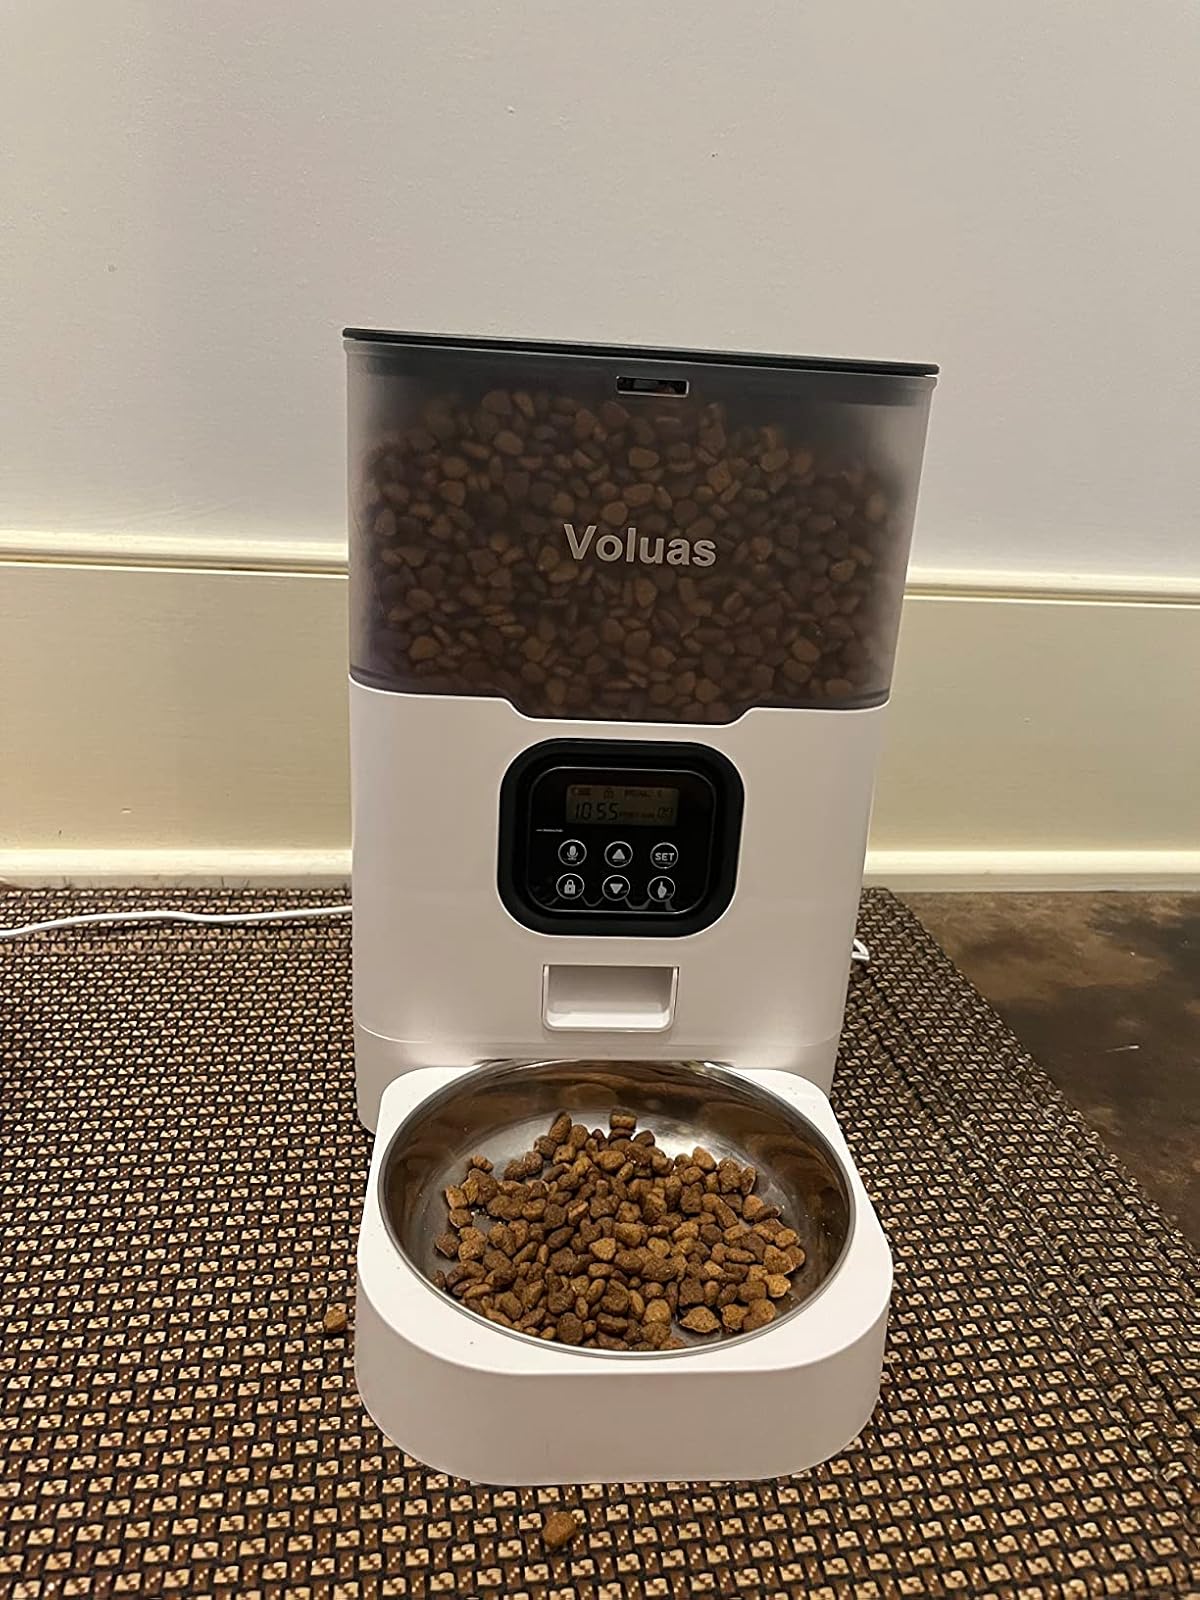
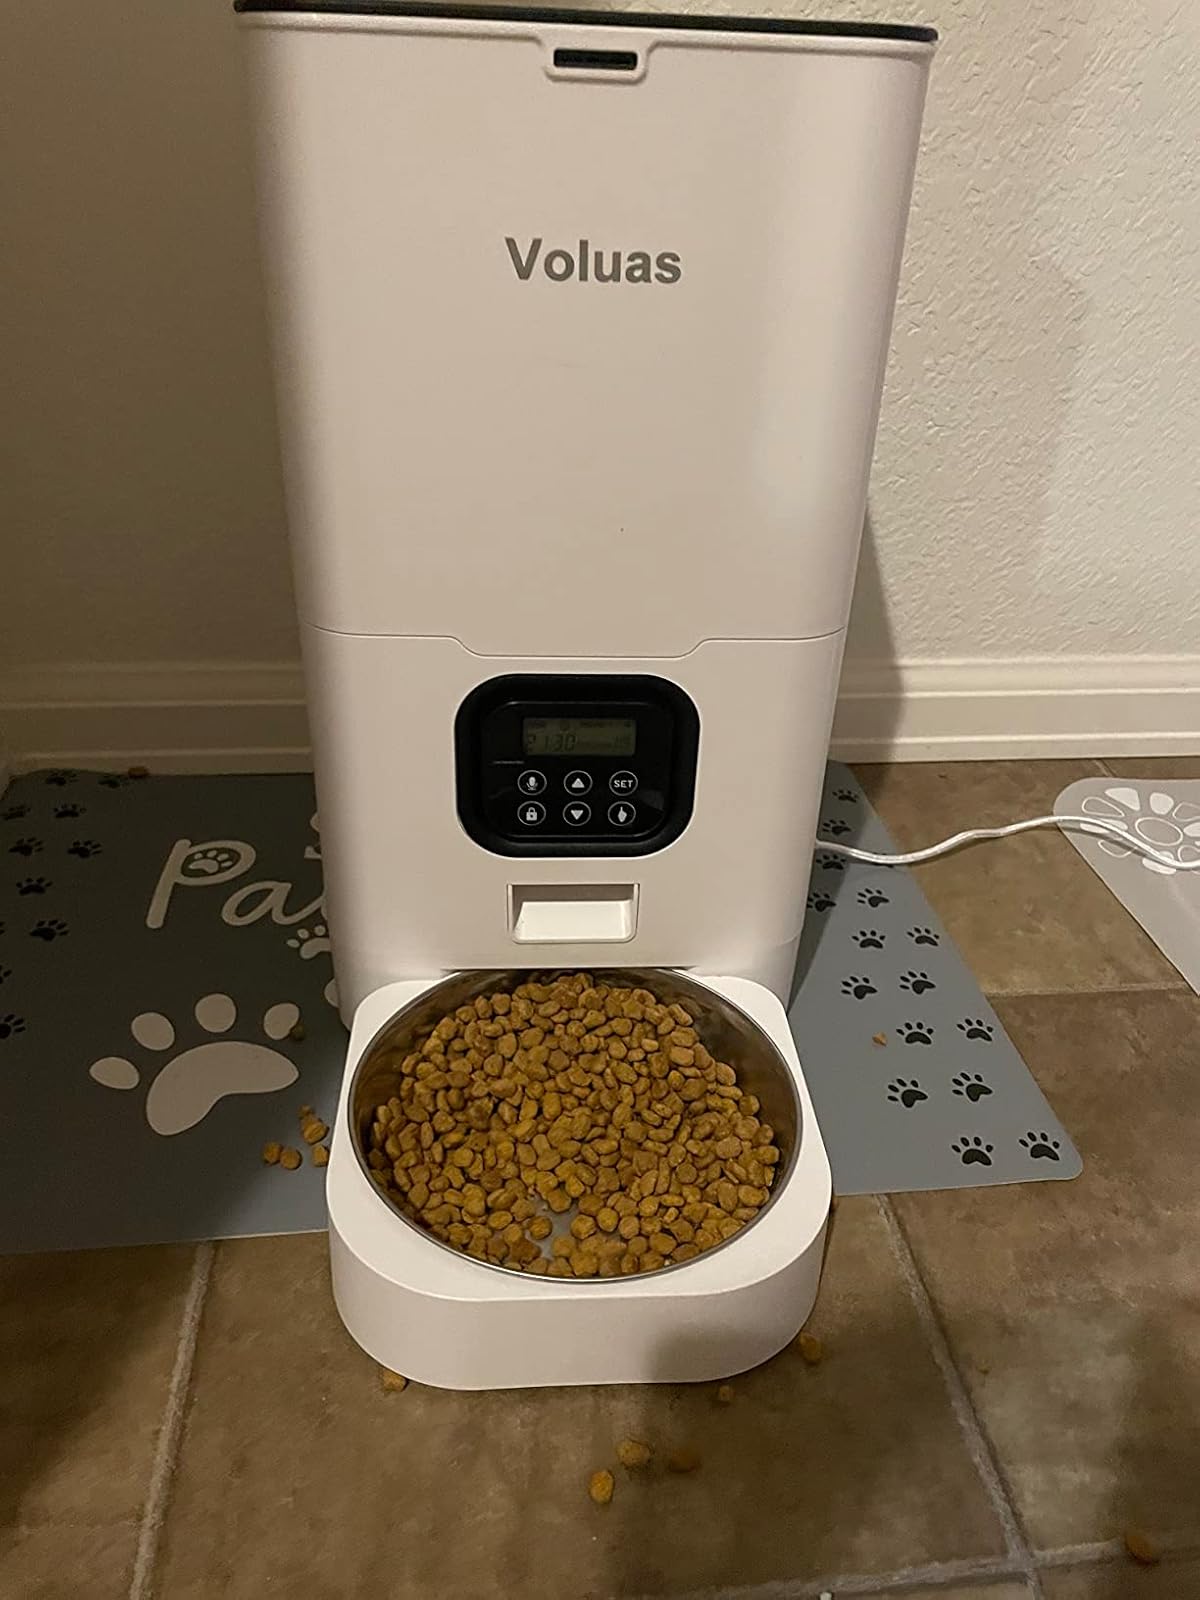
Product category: items_feeder
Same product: no